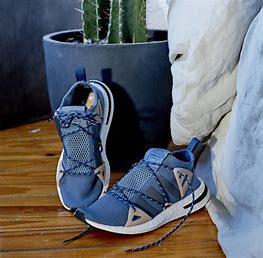
Brand: Adidas
Model: Arkyn